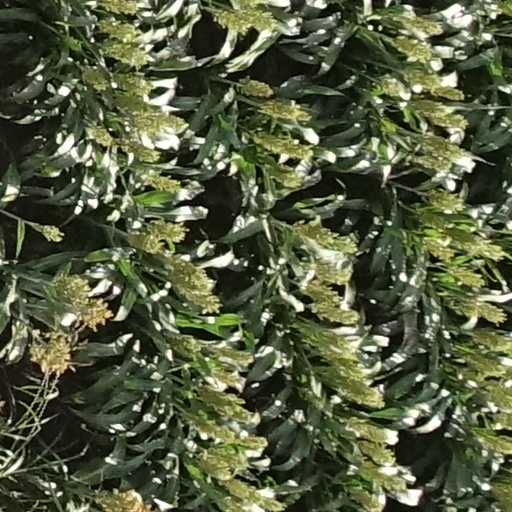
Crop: sorghum